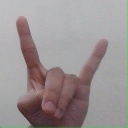
अक्षर: श